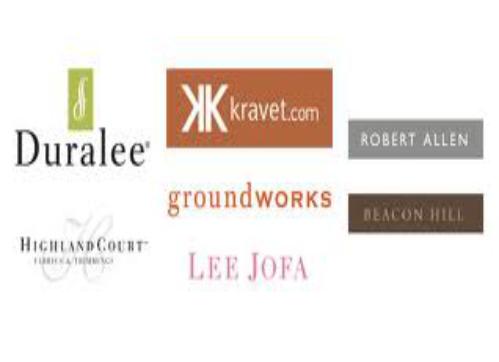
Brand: Kravet
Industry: Necessities